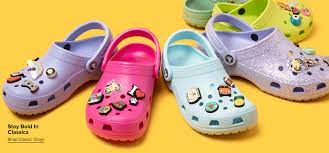
Label: Clog